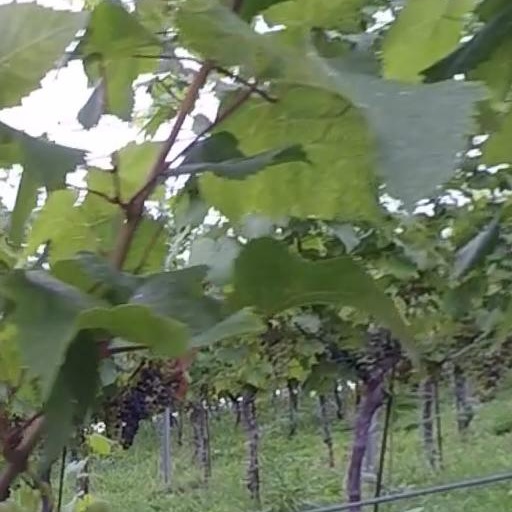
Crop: grape